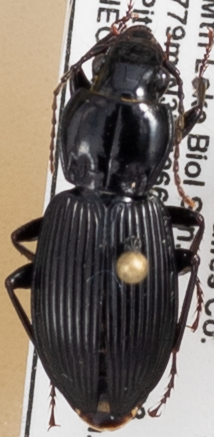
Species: Pterostichus coracinus
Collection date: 2019-08-13
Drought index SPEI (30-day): -0.03
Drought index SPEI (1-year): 1.69
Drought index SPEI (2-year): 1.69